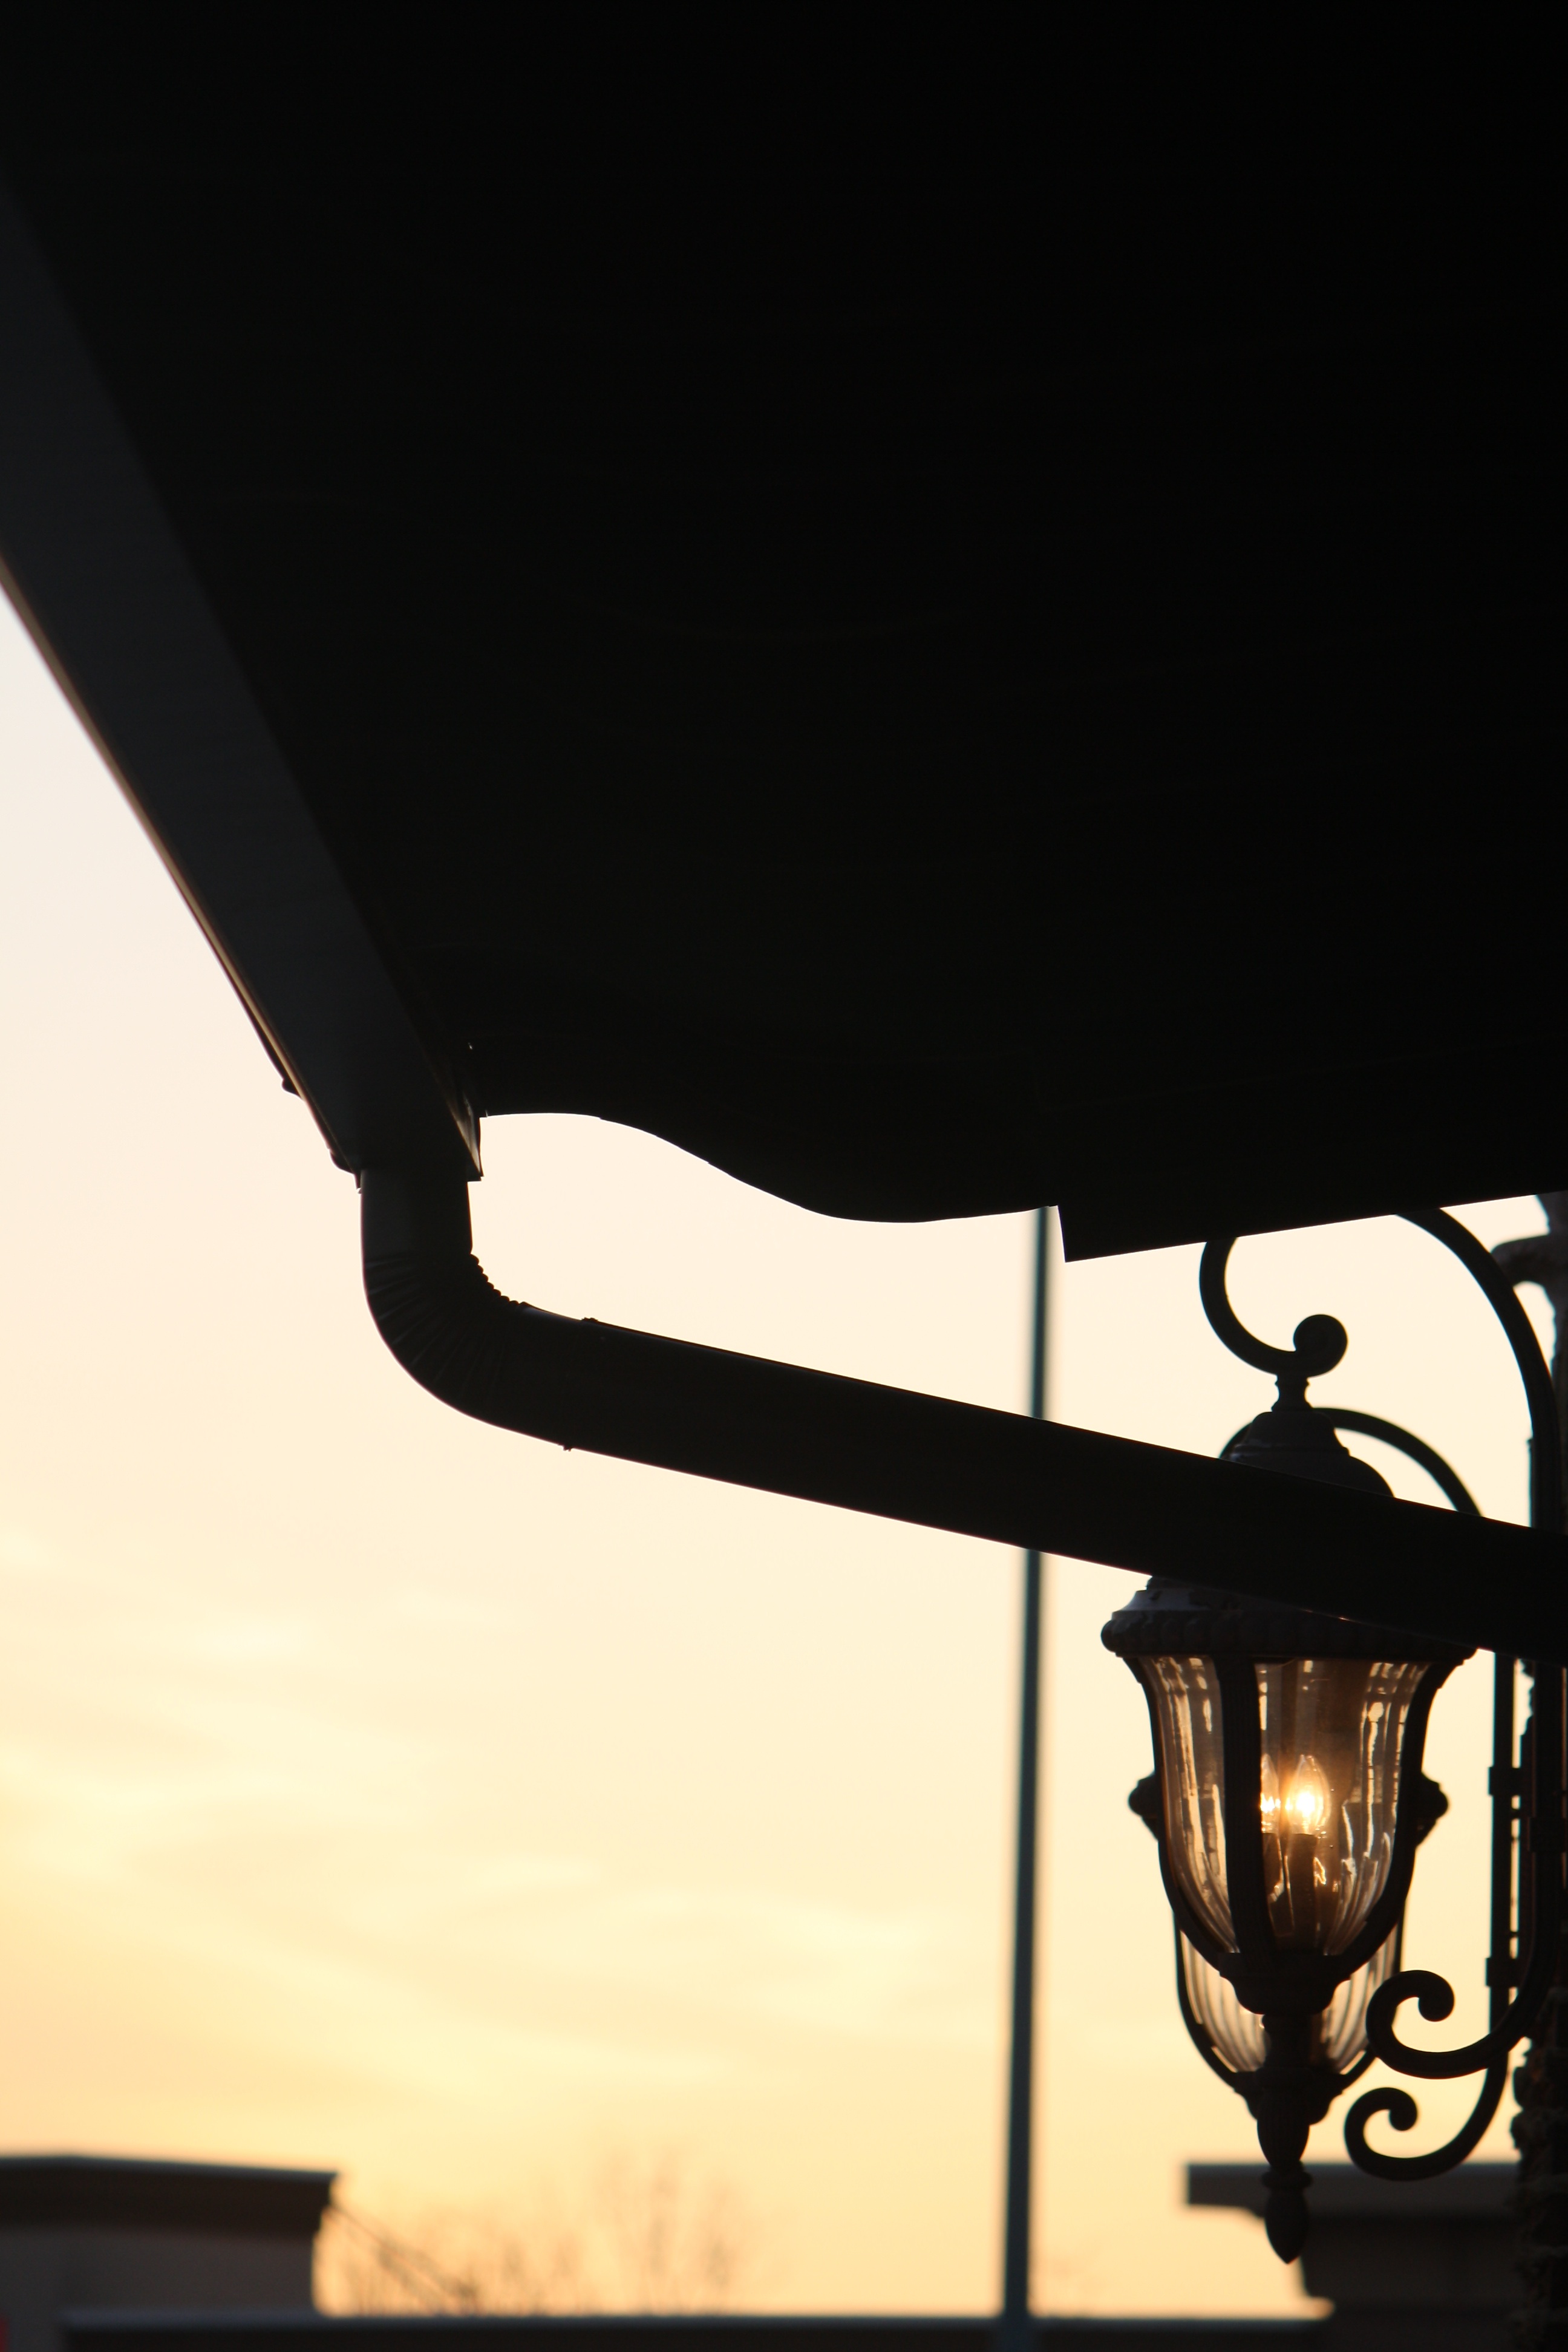
light, white, window, glass, ceiling, reflection, shadow, darkness, street light, lamp, black, lighting, light fixture, shape